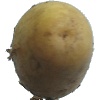
Label: Potato White 1